Maximilian Aichern

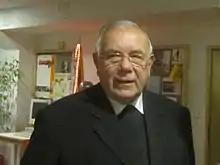
Maximilian Aichern

Maximilian Aichern OSB (born 26 December 1932 in Vienna) is an Austrian Catholic bishop who was the ordinary of the diocese of Linz from 1982 to 2005.